Judiciary of Saudi Arabia

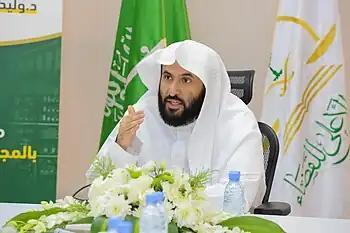
Walid bin Mohammed Al Samani, current Justice Minister since 2015

The judicial establishment, in the broadest sense, is composed of "qadis", who give binding judgements in specific court cases, and "muftis" and other members of the "ulama", who issue generalized but highly influential legal opinions ("fatwas"). The Grand Mufti (currently, Abdul-Aziz Al ash-Sheikh) is the most senior member of the judicial establishment as well as being the highest religious authority in the country; his opinions are highly influential among the Saudi judiciary. The judiciary proper (that is, the body of "qadis") is composed of about 700 judges.